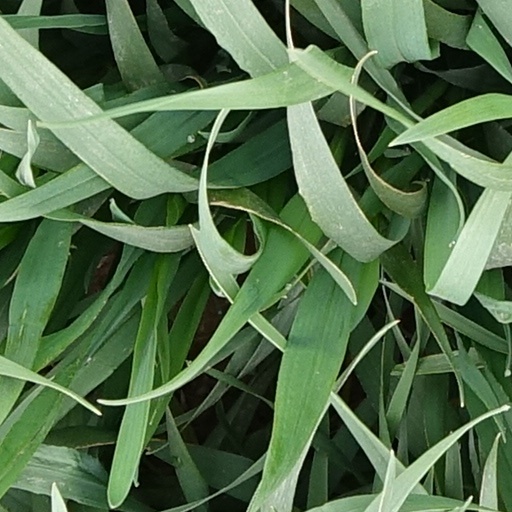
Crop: wheat